Familiar chat

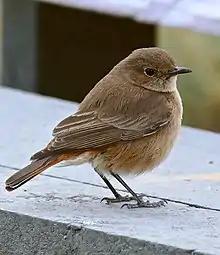
in Eastern Cape province, South Africa

The familiar chat is a dumpy short-tailed bird long. The adult's upperparts are a dull brown with warmer brown ear coverts behind the eye. The underparts vary from off-white to pale grey-brown, and the rump and outer tail feathers are rufous with a dark brown tip. The central tail feathers are dark brown. The short straight bill and the legs and feet are black. The sexes are alike, but the juvenile is similar to the adult but has buff spots above and a scaly pattern on the breast.